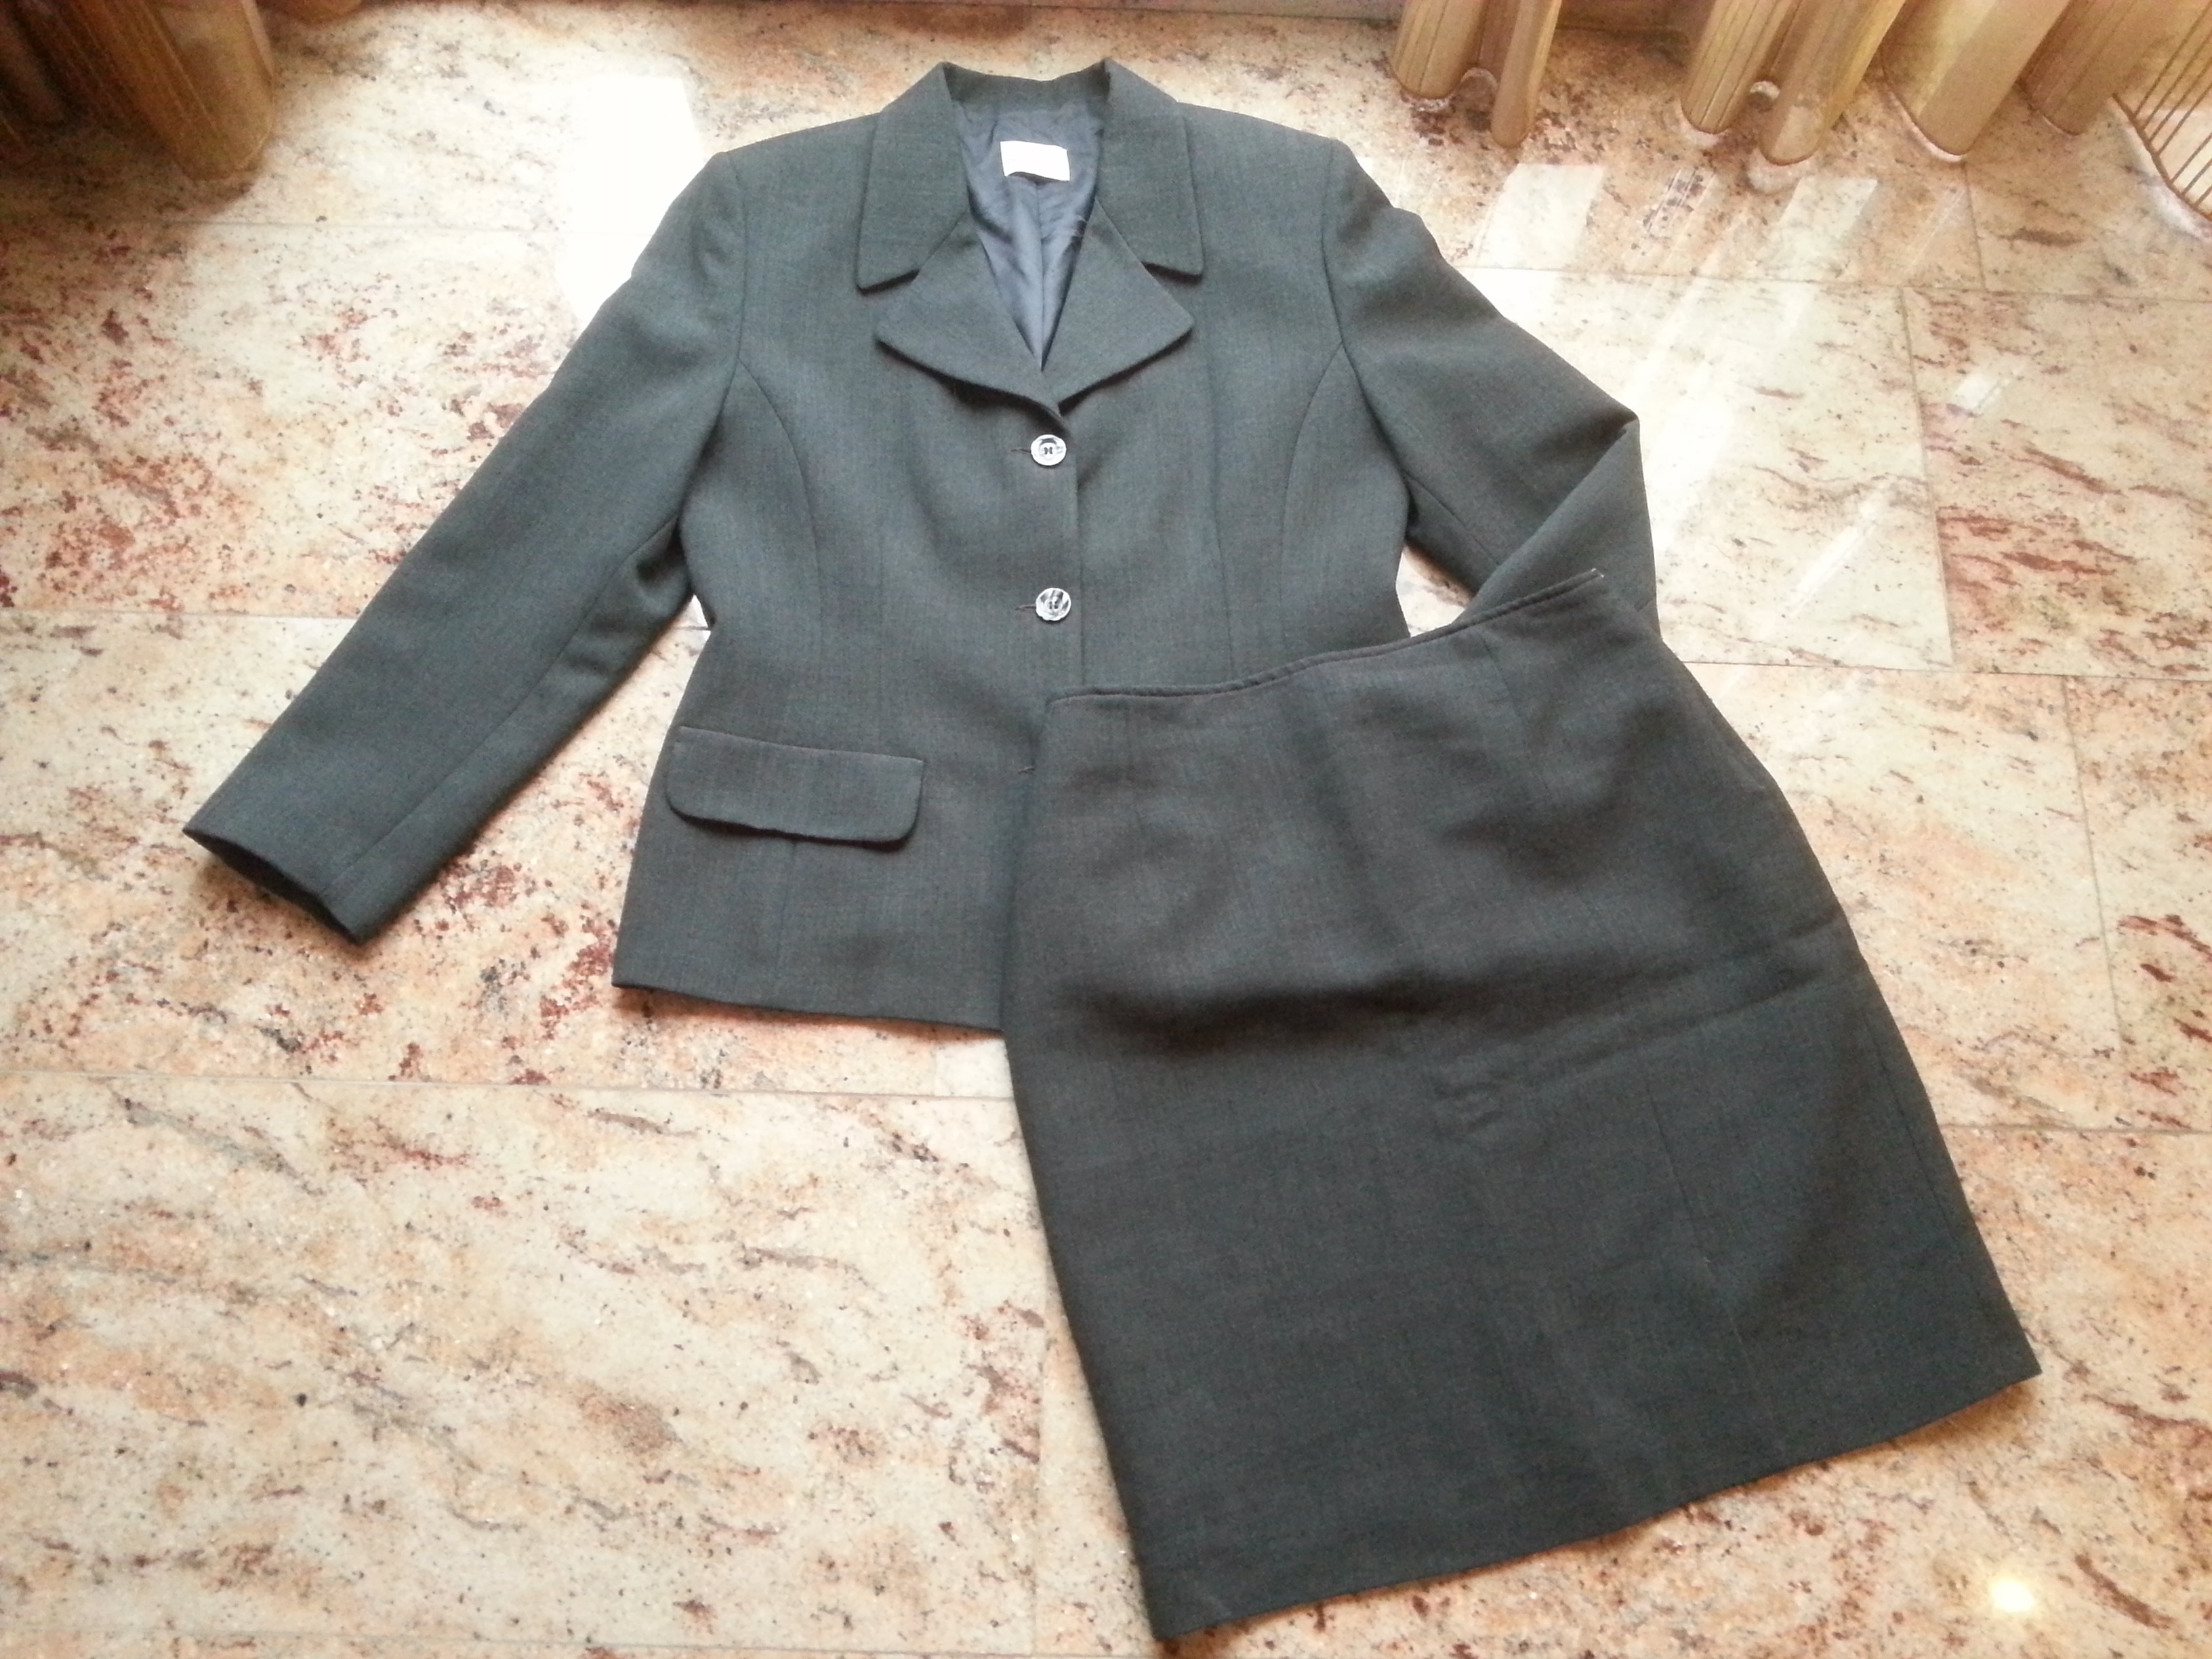
suit, pattern, coat, clothing, jacket, outerwear, wool, tuxedo, textile, grey, ladies, costume, blazer, pocket, formal wear